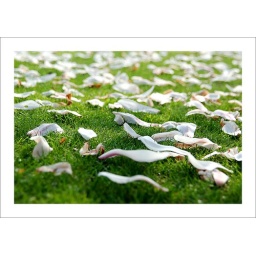
petals from a naerby flower bed are strewn on the grass in the victorian garden at greenbank park in liverpool